Vladislaus II of Hungary

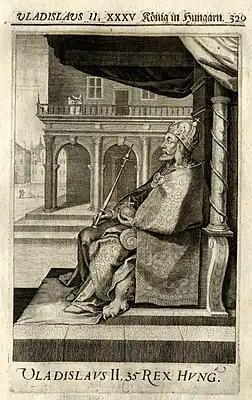
King Vladislaus II of Hungary (Nádasdy Mausoleum, 1664)

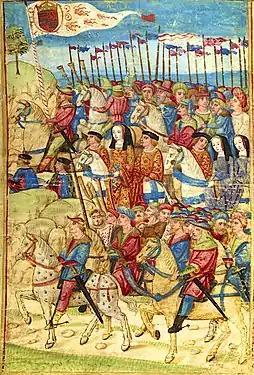
Anne of Foix with her entourage on horseback

Although John Filipec, Bishop of Várad, warned Vladislaus that the Hungarians could only be "forced to obedience with a rod of iron", Vladislaus did not continue Matthias Corvinus's centralizing policies. Almost all important decisions were made collectively in the Royal Council and Vladislaus always accepted them, saying "Dobrze" ("Very well" in Polish), which is the origin of his nickname. Thomas Bakócz and Stephen Zápolya were his most influential advisors in the 1490s. The Diet of Hungary which had been convoked only five times during the last thirteen years of Matthias Corvinus's rule regained its importance. The first Diet assembled in early 1492. It only ratified the Peace of Pressburg after most noblemen who had attained the first sessions returned home, because they accused the authors of the treaty of treachery for renouncing Matthias's conquests.